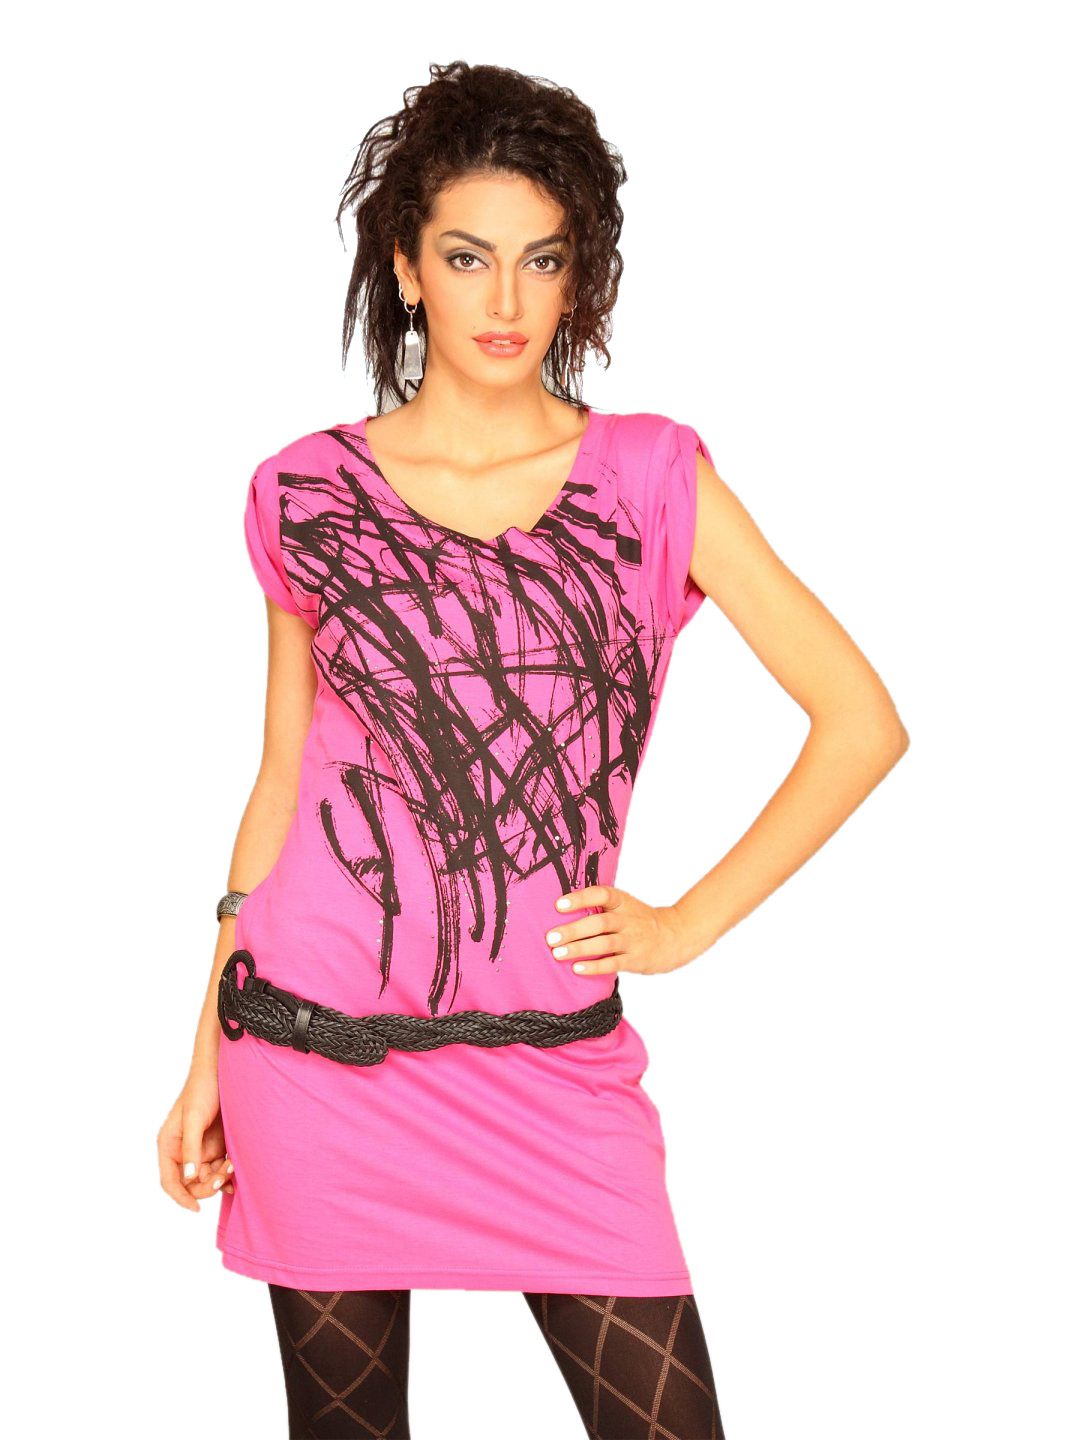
UCB Women's Rollup Armhole Pink T-shirt
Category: Apparel / Topwear / Tshirts
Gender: Women
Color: Pink
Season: Summer 2011
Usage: Casual